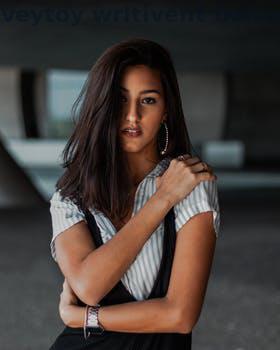
Label: Watermark